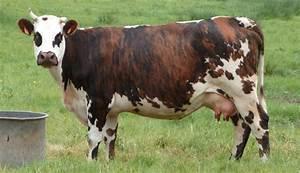
cow